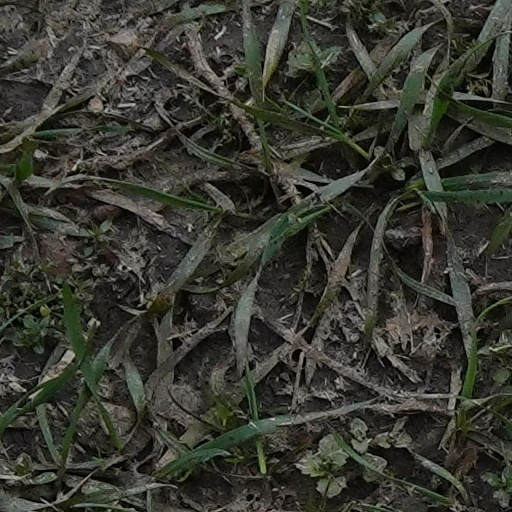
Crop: wheat